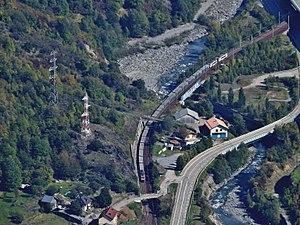
Vue d'un train de Fret à destination de l'Italie, traversant l'Arc dans la vallée de la Maurienne à la sortie de Saint-Michel-de-Maurienne en Savoie. Il est tiré par deux BB 7200 SNCF et poussé par une BB 26000 SNCF.
L'accident ferroviaire de Saint-Michel-de-Maurienne, qui s'est déroulé le 12 décembre 1917 dans les Alpes, est le plus grave accident ferroviaire survenu en France.